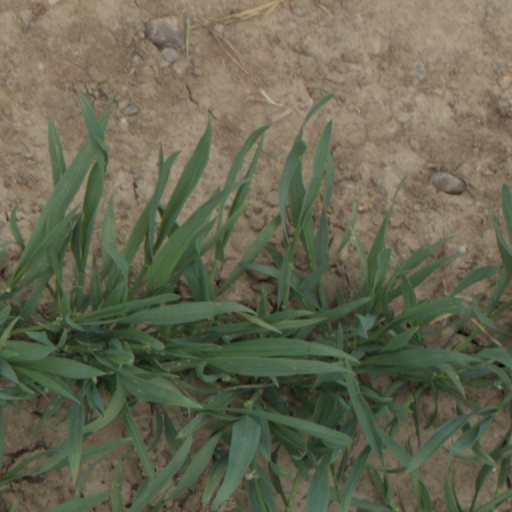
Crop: wheat